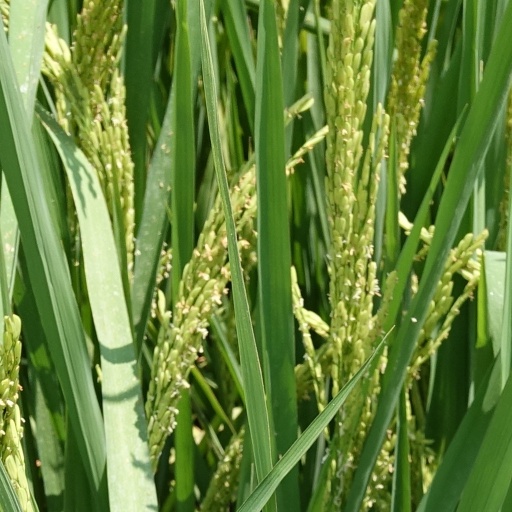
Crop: rice